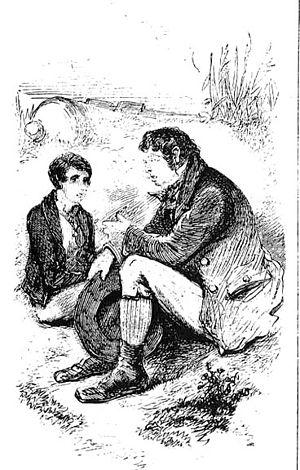
Les Grandes Espérances ou De grandes espérances est le treizième roman de Charles Dickens, le deuxième, après David Copperfield, à être raconté entièrement à la première personne par le protagoniste lui-même, Philip Pirrip, dit Pip. Le sujet principal en est la vie et les aventures d'un jeune orphelin jusqu'à sa maturité. D'abord publié en feuilleton de décembre 1860 à août 1861 dans le magazine de Dickens All the Year Round, il paraît ensuite en trois volumes chez Chapman and Hall en octobre 1861.